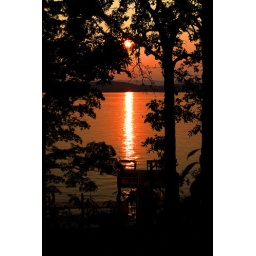
watts bar sunset framed by the trees